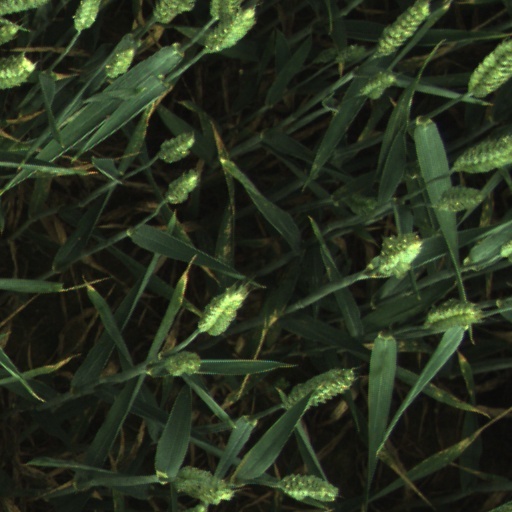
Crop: wheat